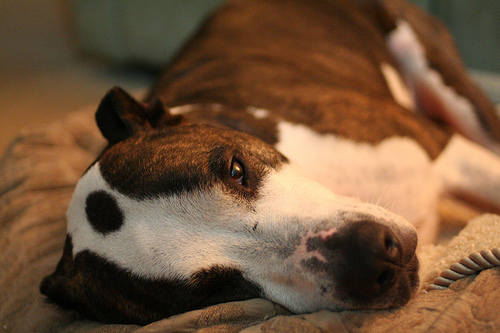
Breed: american bulldog